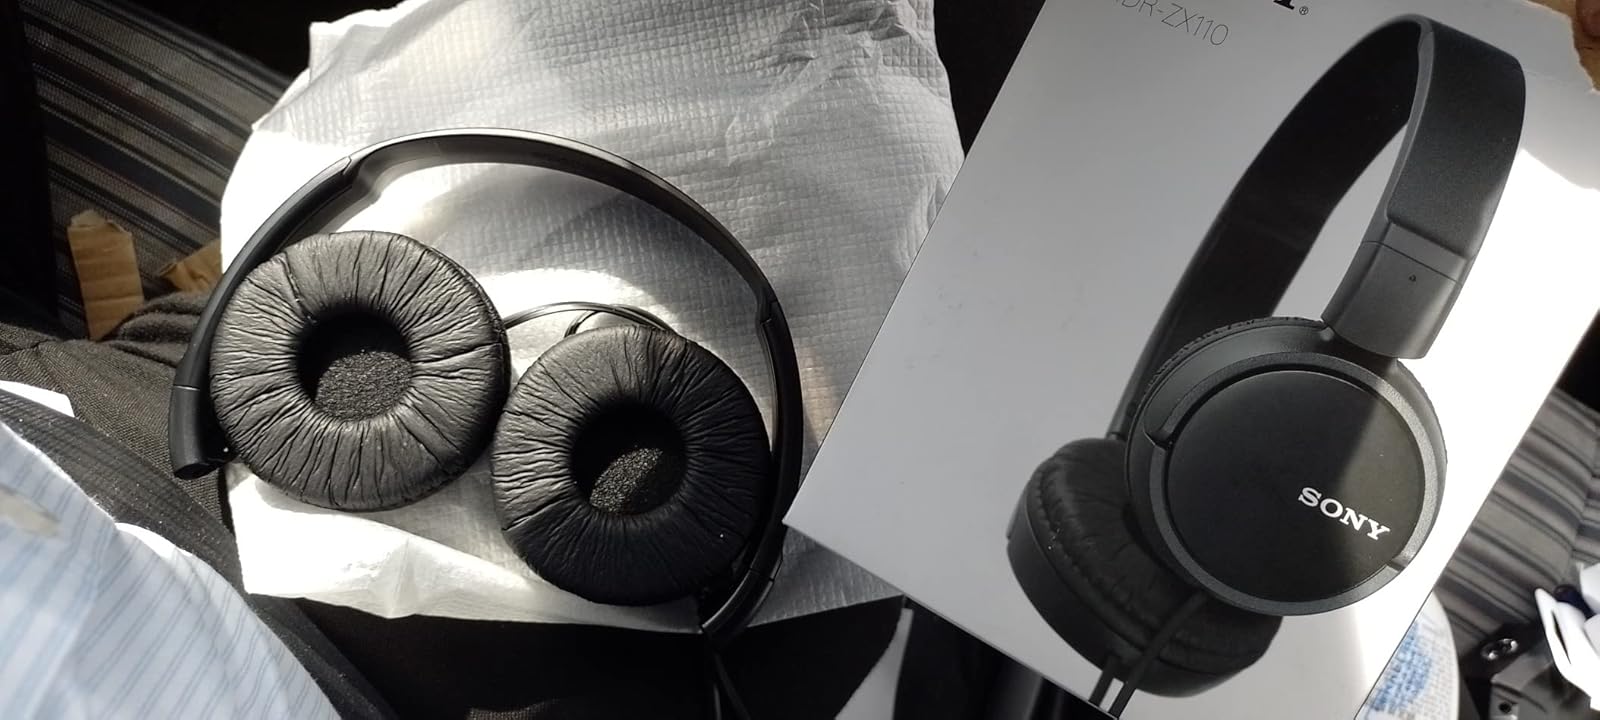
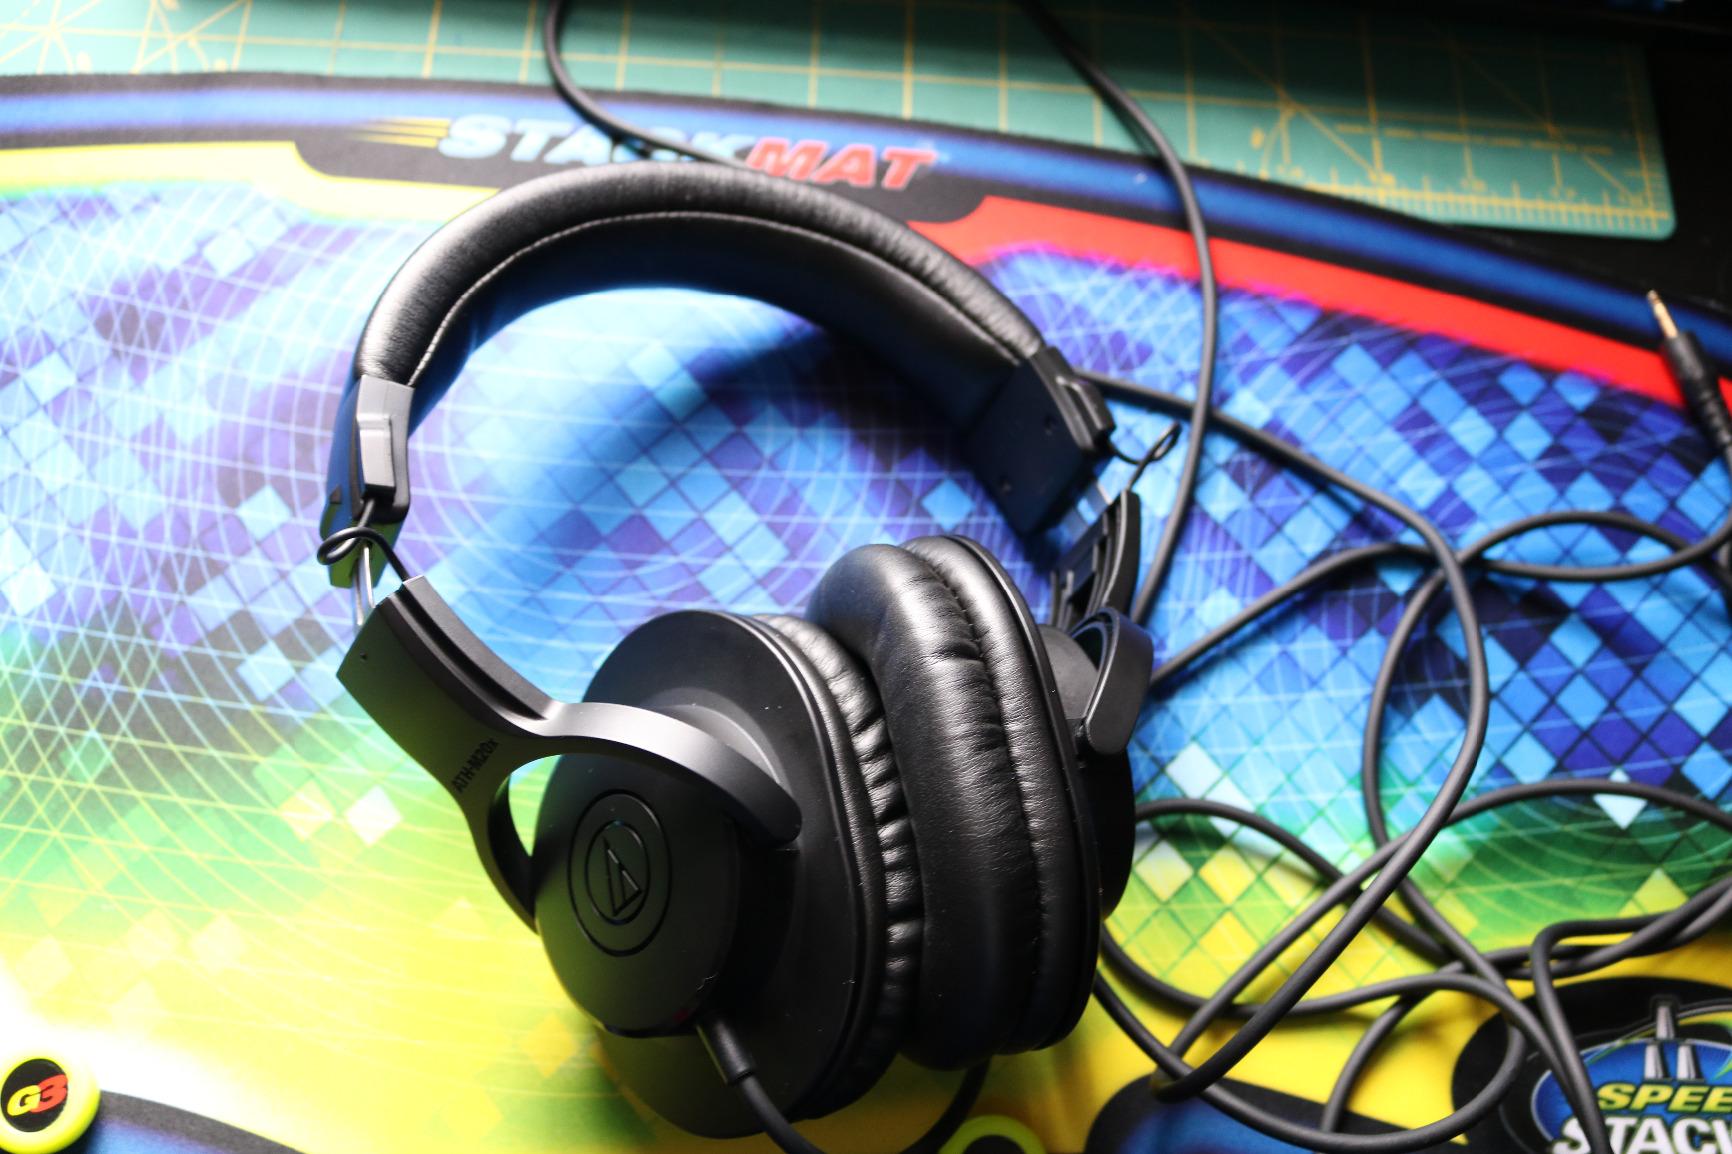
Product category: headphones
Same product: no